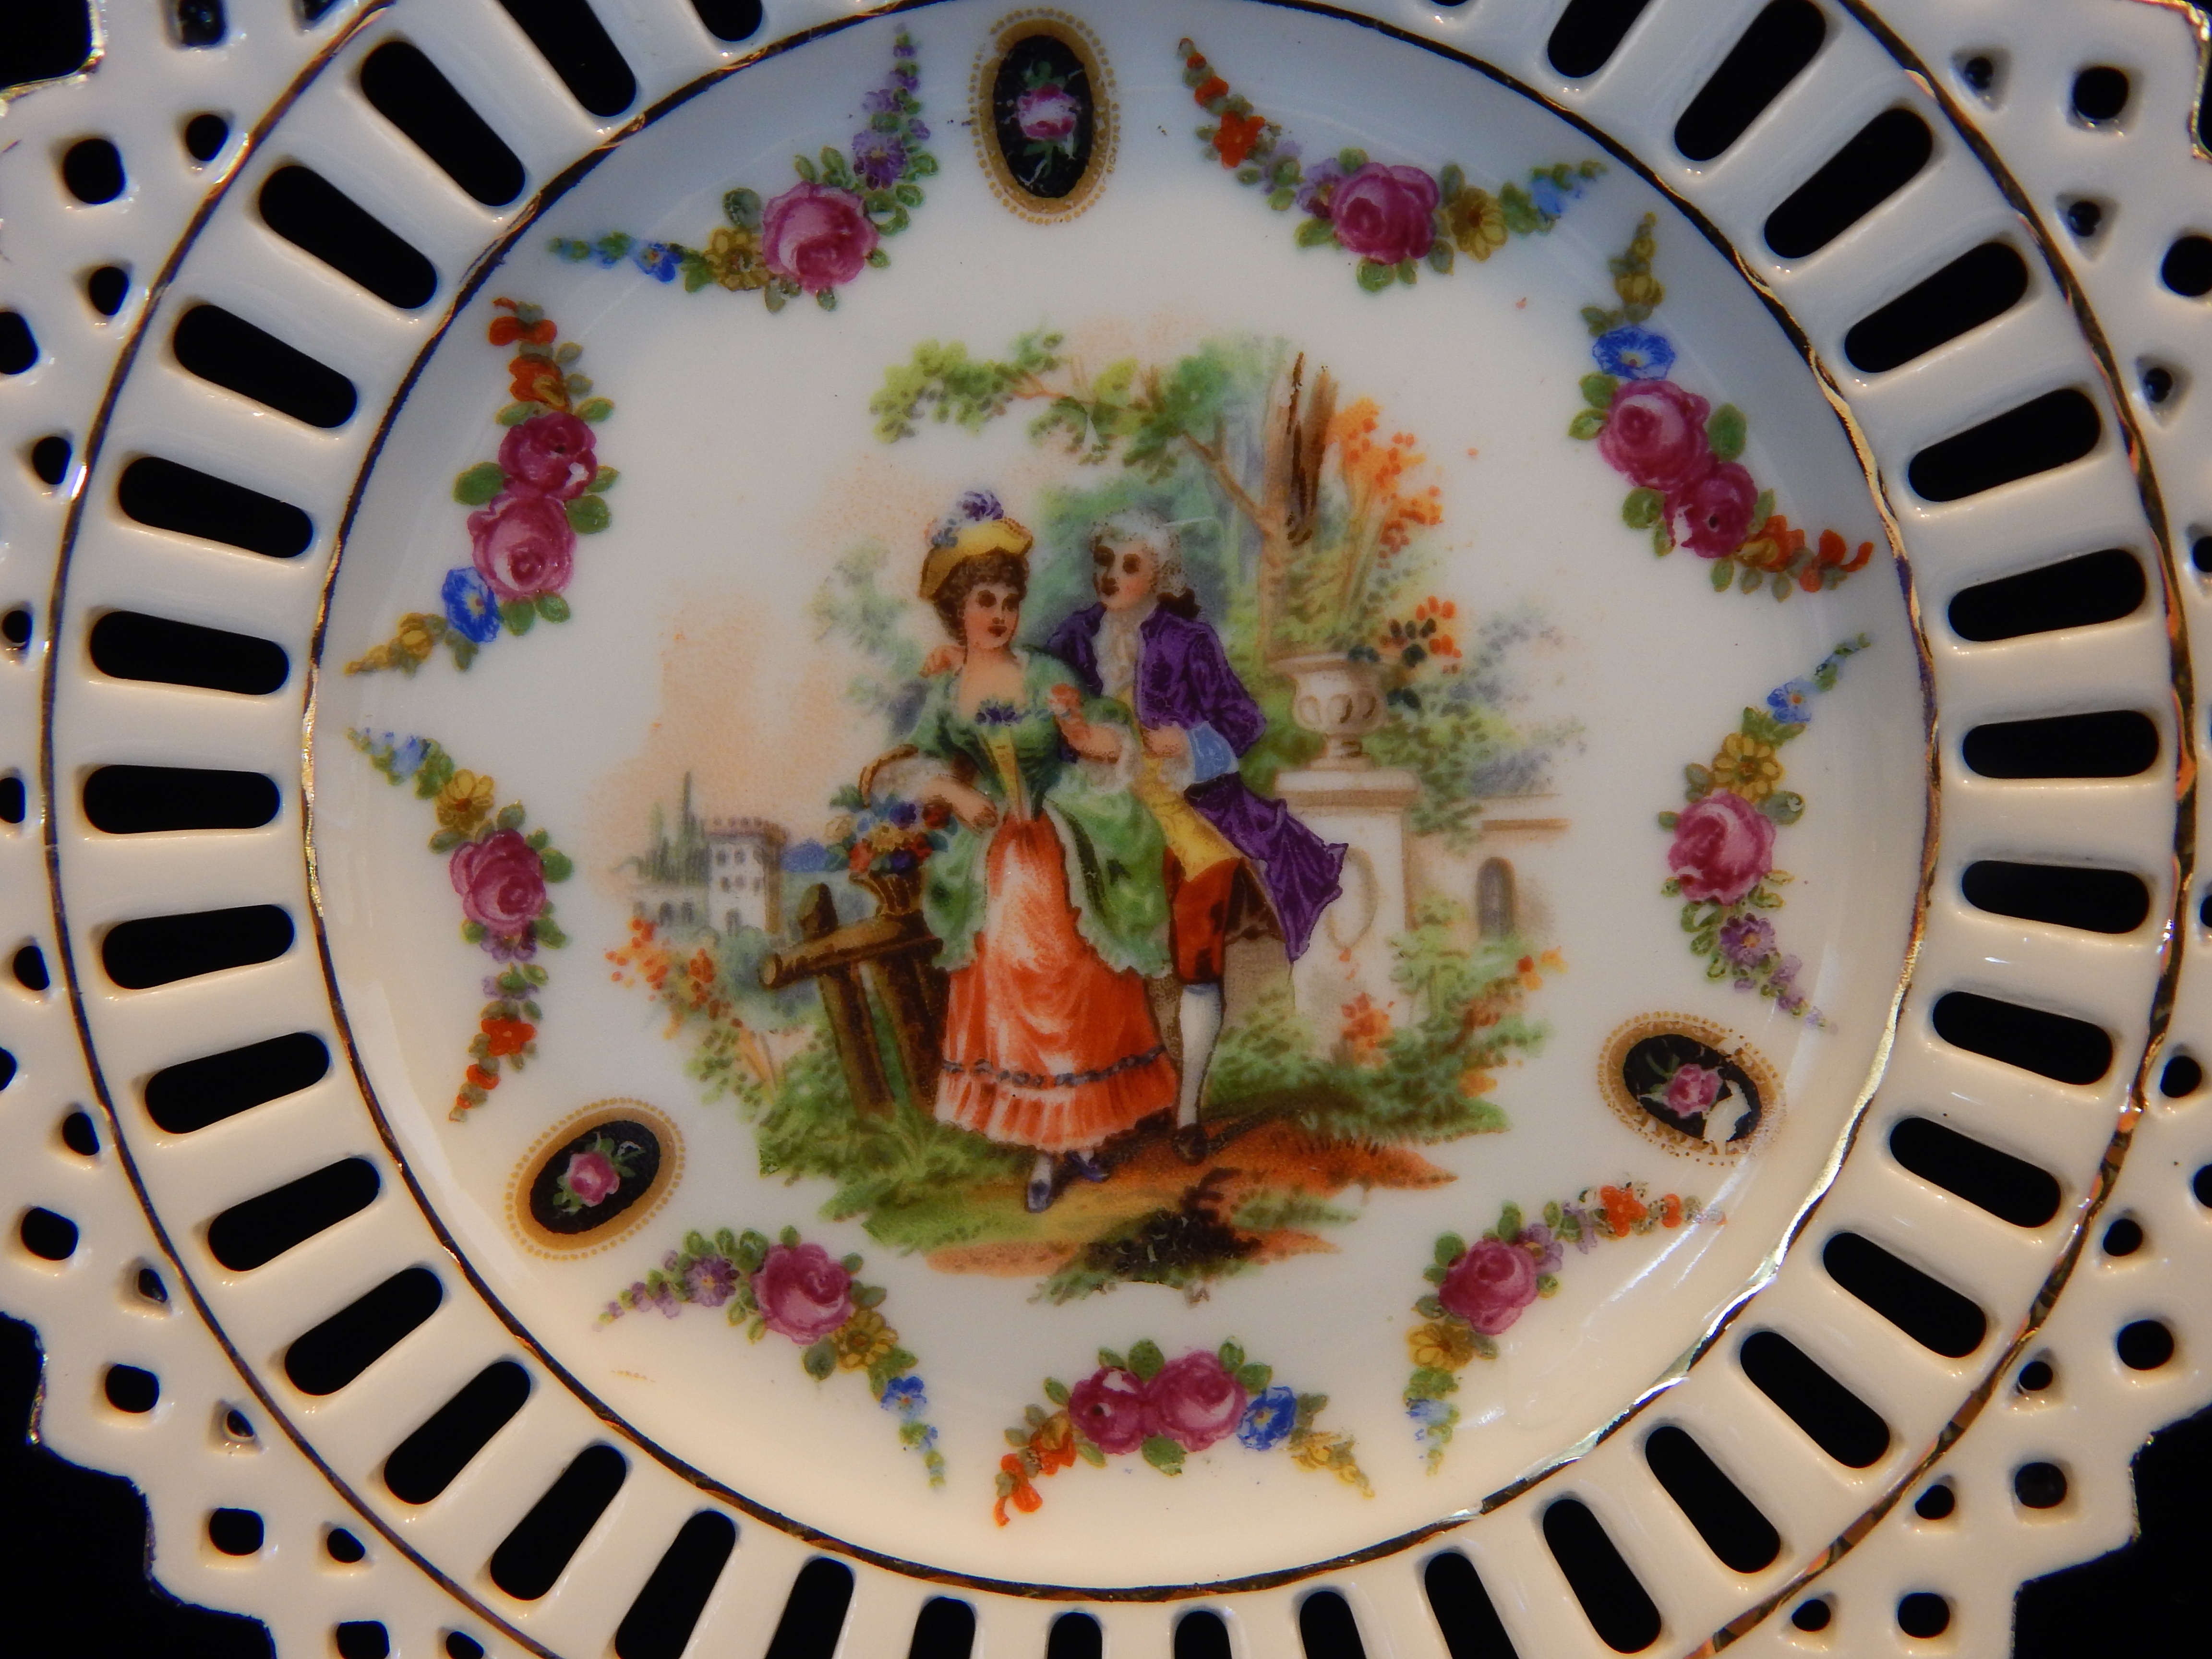
antique, flower, plate, garden, decor, circle, art, elegant, porcelain, china, victorian, shape, traditional, setting, cut work, courting, dishware